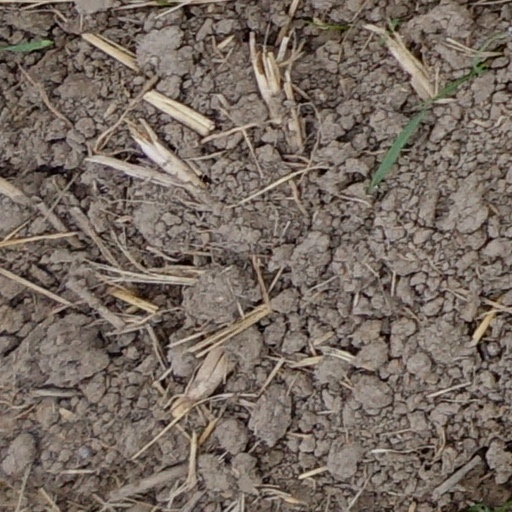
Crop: wheat